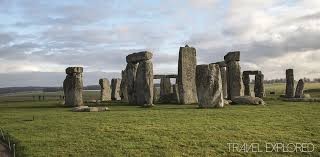
Landmark: Stonehenge